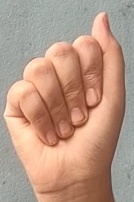
ASL sign: A